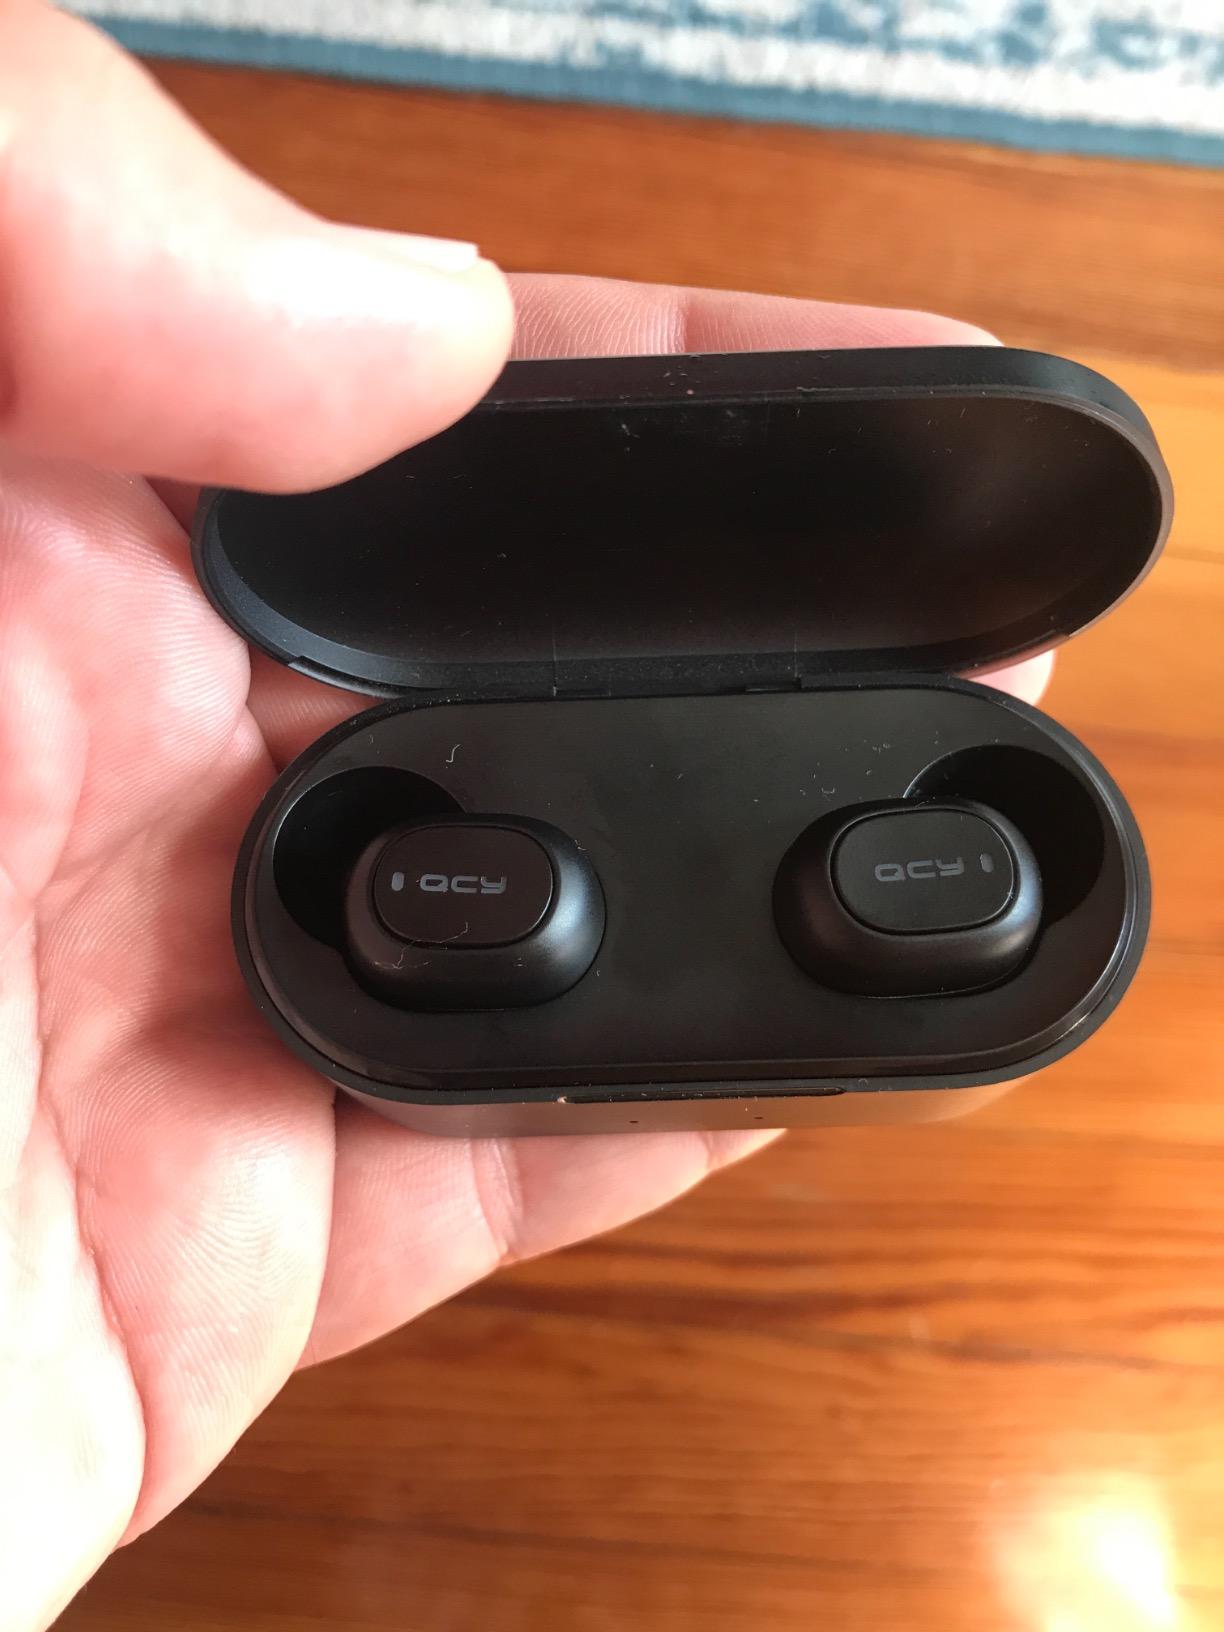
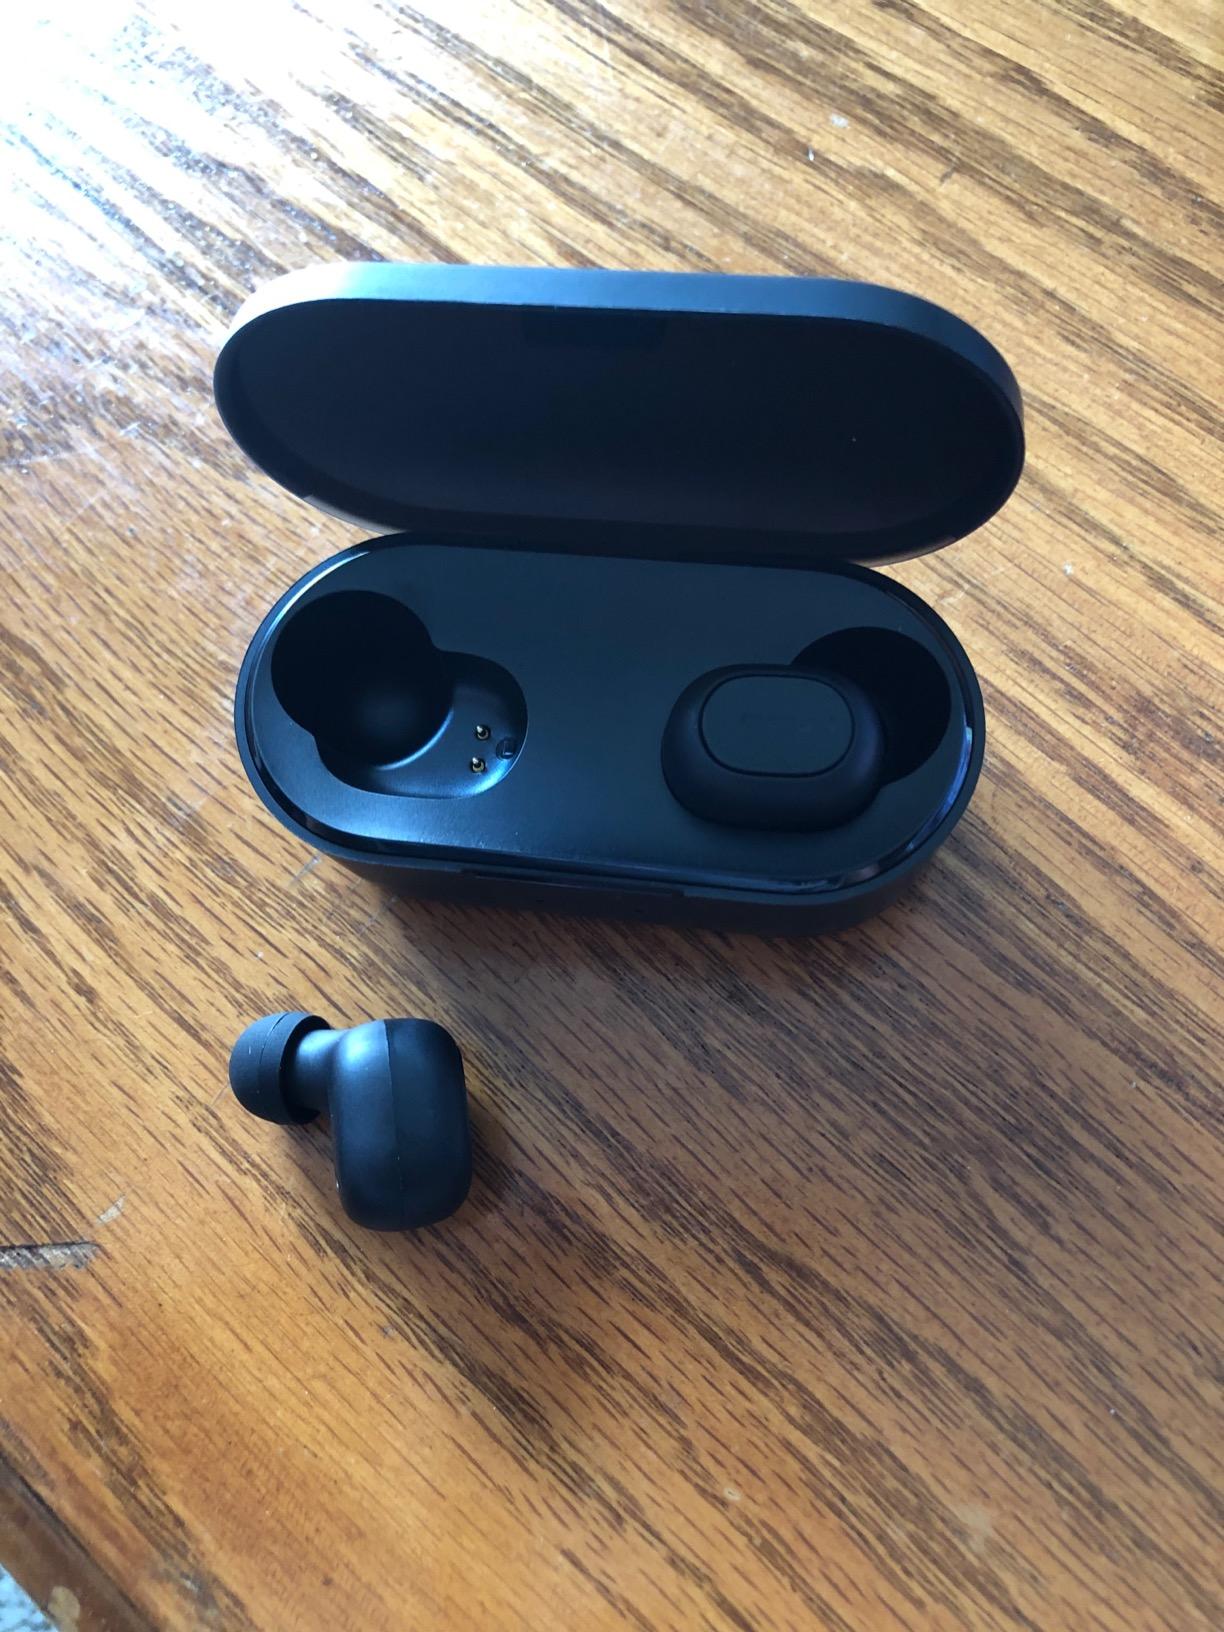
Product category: earbuds
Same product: yes